John Ferrier

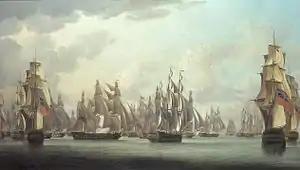
The Battle of Pulo Aura, the brief engagement Commodore Nathaniel Dance's convoy had just fought when Ferrier's ship arrived.

"York" was paid off and in February 1802 Ferrier received an appointment to command the 74-gun . There was no immediate service available after the signing of the Treaty of Amiens later that year, but on the outbreak of the Napoleonic Wars in 1803, "Albion" became the flagship of Rear-Admiral Sir James Saumarez on the Channel station. The squadron patrolled the Channel against French raiders, and on 28 May 1803 she captured the 40-gun French frigate "Franchise" while in company with the 74-gun ships and . "Albion" was then ordered to the West Indies where on 21 December she captured the 12-gun privateer "Clarisse". Ferrier then sailed for the East Indies, encountering a homeward-bound fleet of East Indiamen in February 1804, in the Strait of Malacca. The fleet, under Commodore Nathaniel Dance, had narrowly escaped capture by a powerful French squadron under Rear-Admiral Charles-Alexandre Léon Durand Linois. Despite the massive French superiority Dance had successfully defended his convoy and by leading Linois to think that some of his merchants were actually warships, drove away the French at the Battle of Pulo Aura. Proceeding through the strait, Dance and his convoy came across Ferrier in HMS "Albion", and accompanied by the 74-gun , and were escorted as far as Saint Helena. They arrived safely there on 9 June 1804.